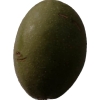
Label: nut